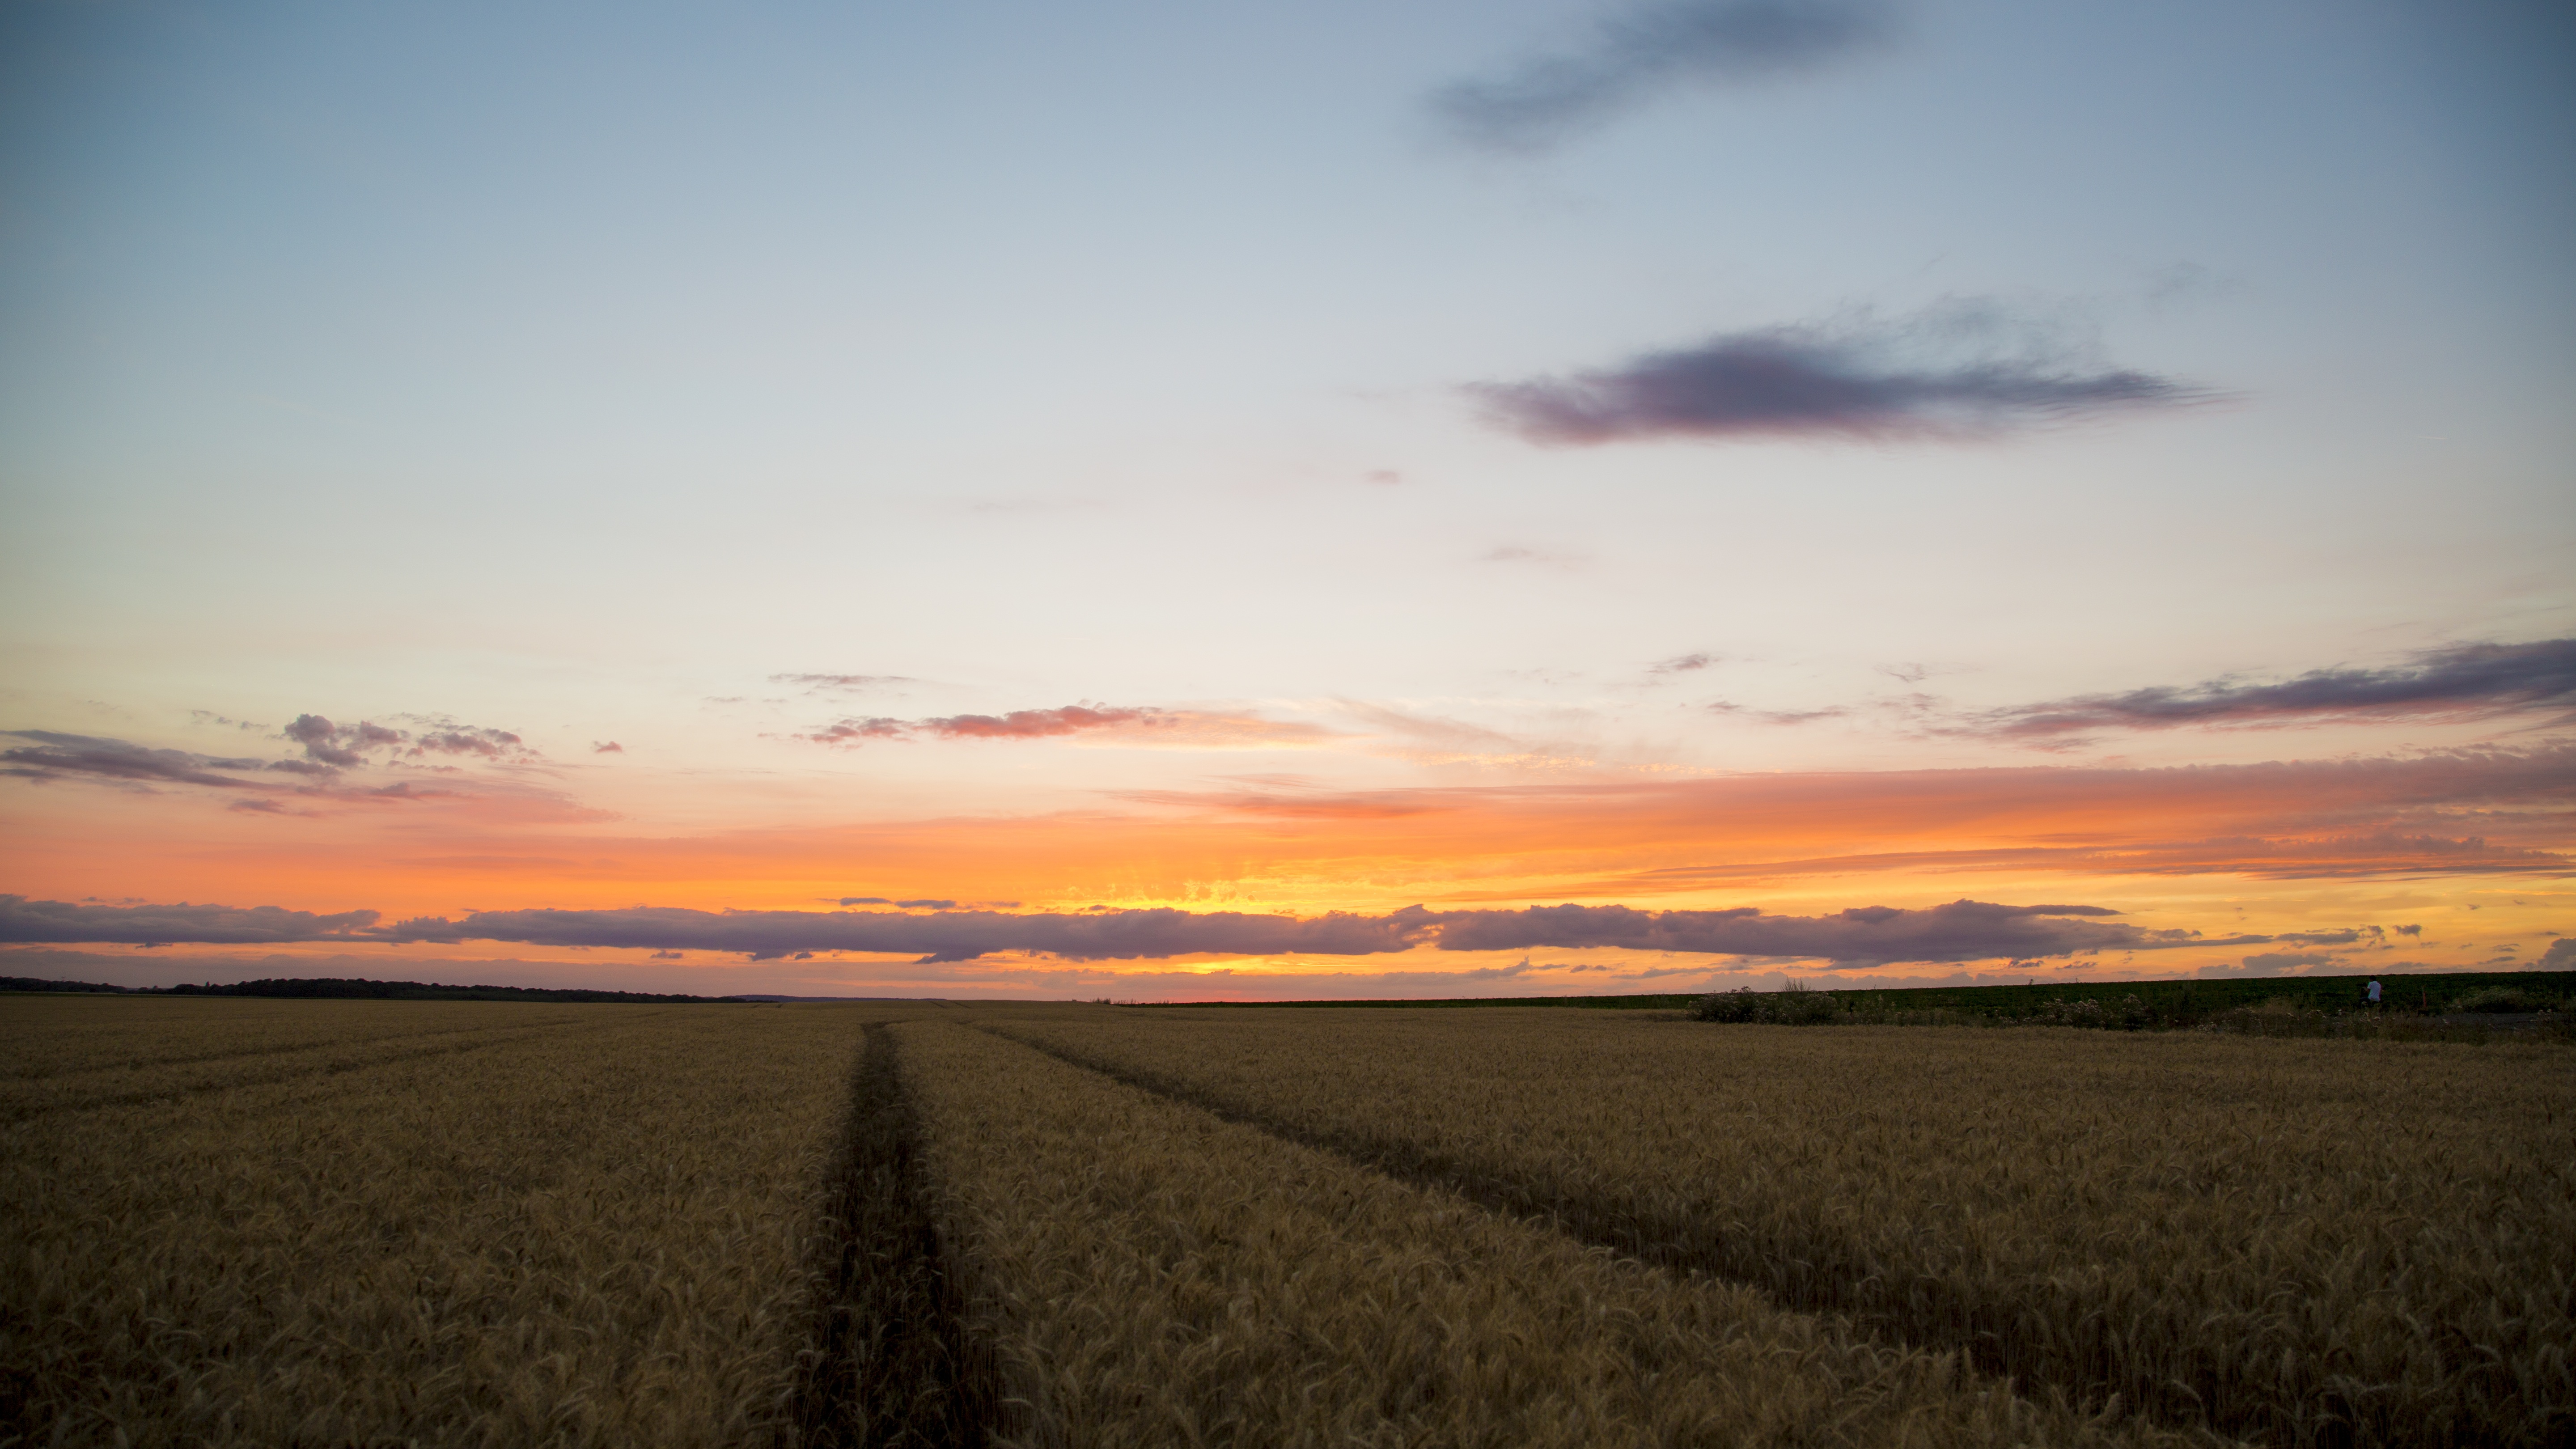
nature, horizon, cloud, sky, sun, sunrise, sunset, field, prairie, sunlight, morning, hill, dawn, dusk, evening, agriculture, plain, clouds, grassland, beautiful, views, afterglow, steppe, rural area, at dusk, a surname choi, hongxia, grass family